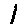
Label: 1